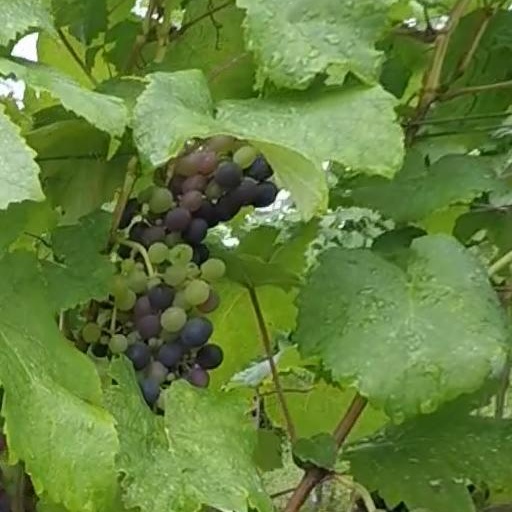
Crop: grape